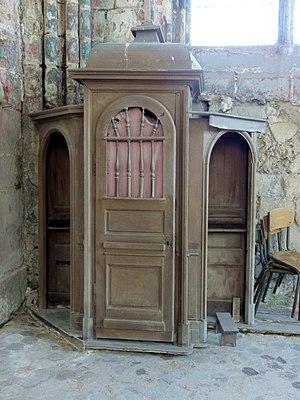
Mobilier de l'église (voir titre).
L'église Saint-Pierre est une église catholique paroissiale située à Genainville, en France. C'est l'une des rares églises à double nef de la région, et elle possède l'unique chœur-halle dans le XIIIᵉ siècle du Vexin français, les autres étant, pour la plupart, localisés autour de la moyenne vallée de l'Oise. La façade Renaissance parfaitement symétrique est attribuée à Jean Grappin, et date du milieu du XVIᵉ siècle. C'est la dernière partie construite, après l'achèvement de la nef. Bien que seulement légèrement plus ancienne, celle-ci affiche encore le style gothique flamboyant, hormis certaines clés de voûte. Les chapiteaux des arcades datent en revanche du début du XIIIᵉ siècle, et subsistent de la précédente église. C'est sans doute également le cas des piles et arcades du clocher, qui pourraient même remonter au XIIᵉ siècle, et ont seulement été mises au goût du jour au deuxième quart du XVIᵉ siècle. Quant au chœur carré de deux fois deux travées, il représente la partie la plus remarquable de l'église, et constitue le principal témoignage de l'architecture gothique rayonnante dans ce secteur du département. L'église Saint-Pierre est classée monument historique depuis 1920.